Keith Drury (artist)

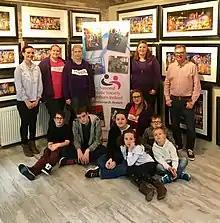
Drury is a Patron of the National Autistic Society in Northern Ireland

Drury’s prints featured as part of a backdrop in a scene in the BBC crime series Line of Duty.